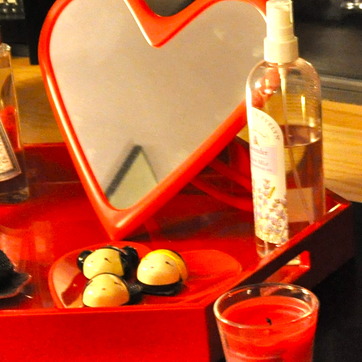
Material: plastic